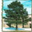
Label: pine_tree